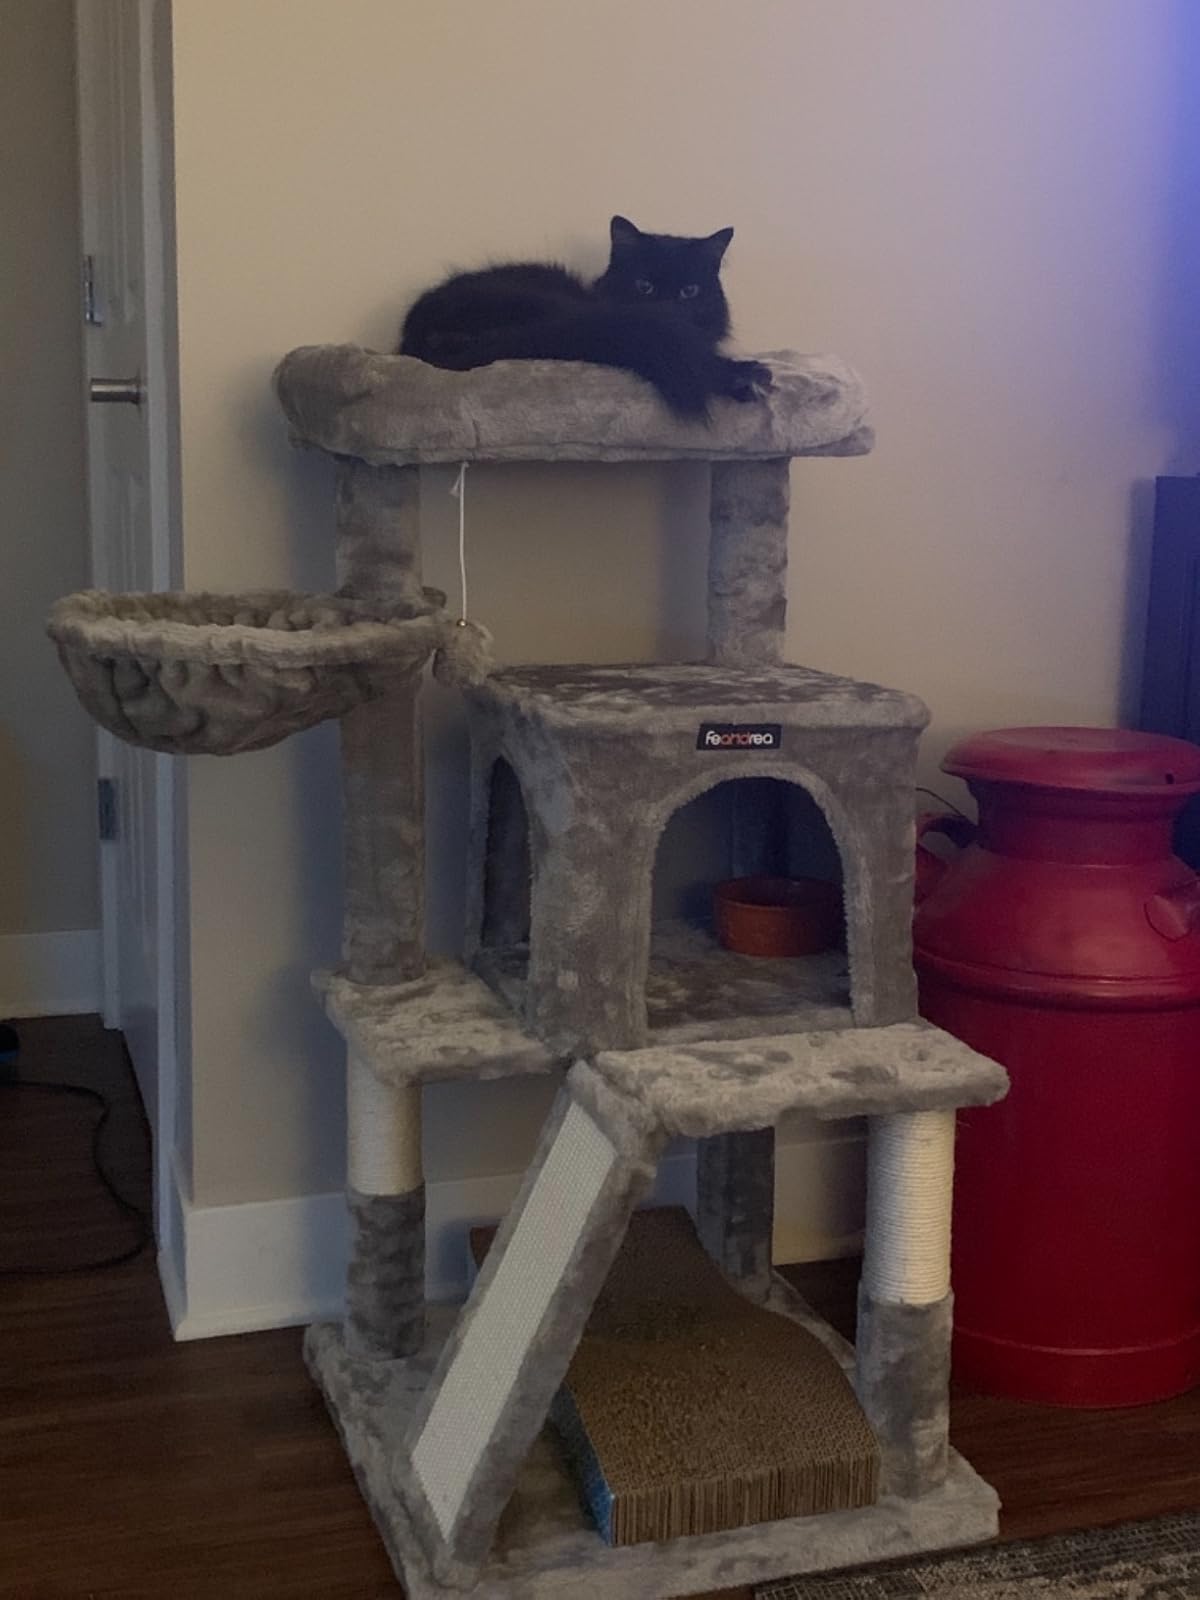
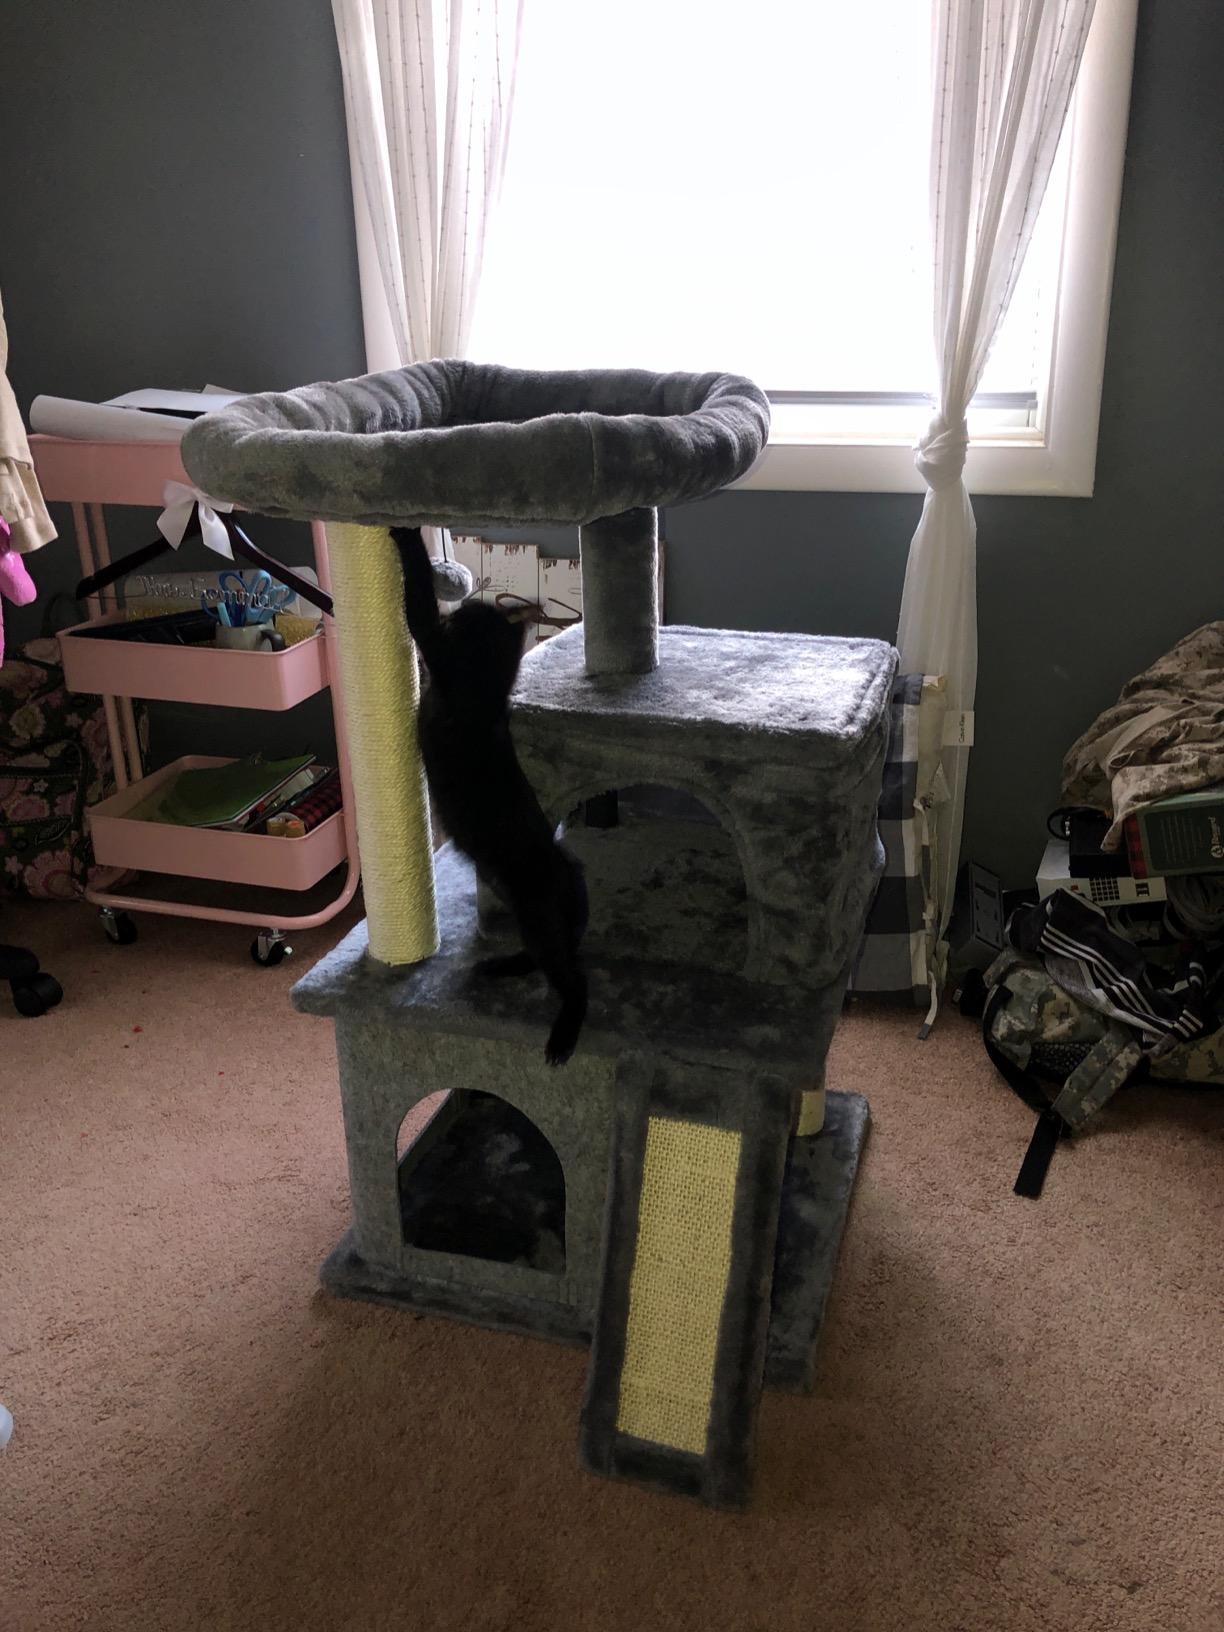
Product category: items_cat tree
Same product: no